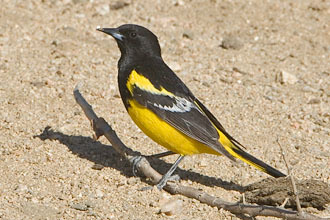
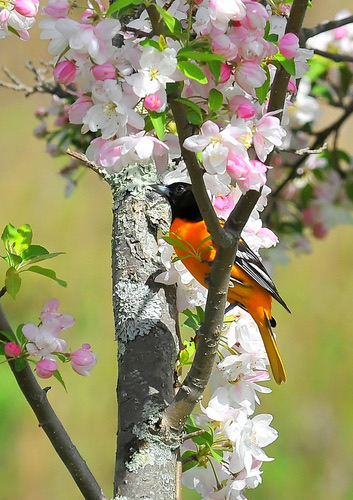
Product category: misc
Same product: yes